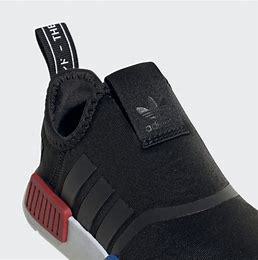
Brand: Adidas
Model: NMD 360